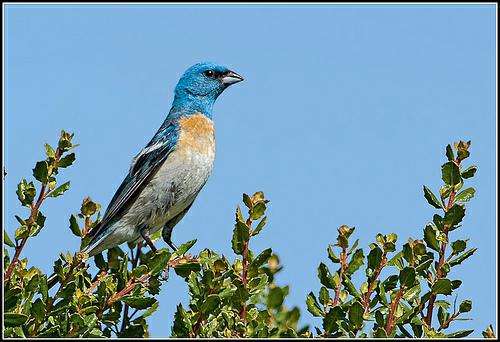
A photo of a lazuli bunting